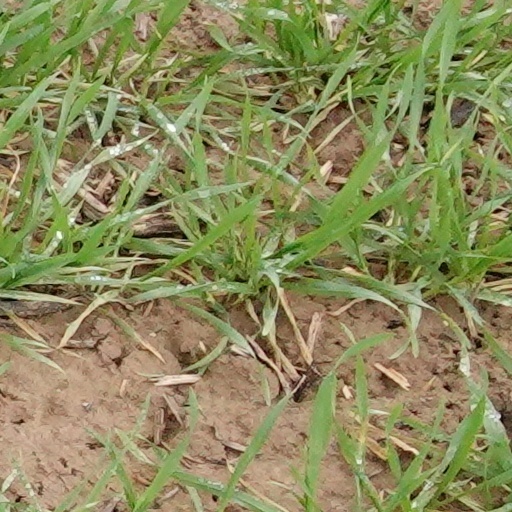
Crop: wheat